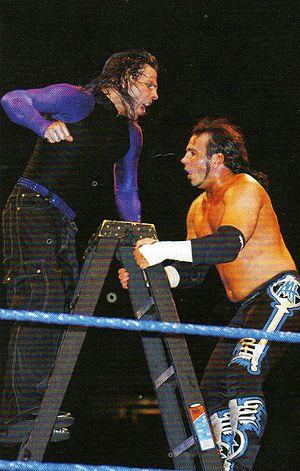
The Hardy Boyz ou The Hardys était une équipe de catcheurs face composée des deux frères Jeff Hardy et Matt Hardy.